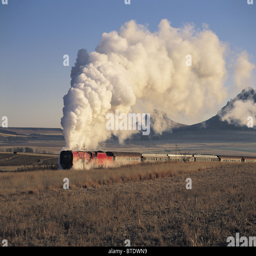
a steam train winding its way through the countryside